Southbridge Town Hall

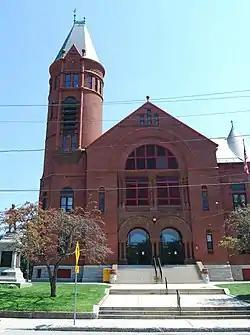

Southbridge Town Hall is an historic town hall at 41 Elm Street in Southbridge, Massachusetts. The imposing Romanesque Revival building was built in 1888 to serve as both the town hall and the public high school. It is the only major Romanesque building to survive in Southbridge. and was listed on the National Register of Historic Places in 1987.